Adelaide Claxton

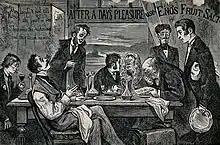
An advertisement for Eno's Fruit Salt; wood-engraving after Adelaide Claxton.

Claxton earned her living in part through her paintings and in part by selling comic illustrations and satirical drawings of high society to popular magazines like "Bow Bells", "The Illustrated London News", "London Society", "Judy" (where she was one of the chief illustrators), and several others. She was one of the first British women artists to work regularly in the magazine market, where she was paid on the order of £2–7 per illustration. As early as 1859, the "Illustrated Times" featured her painting "The Standard-Bearer" on its cover. Claxton also authored two illustrated books, "A Shillingsworth of Sugar-Plums" (1867; puzzlingly advertised as containing "several hundreds of Num-nums and Nicy-nicies") and "Brainy Odds and Ends" (1904; a compendium of mottoes and the like).